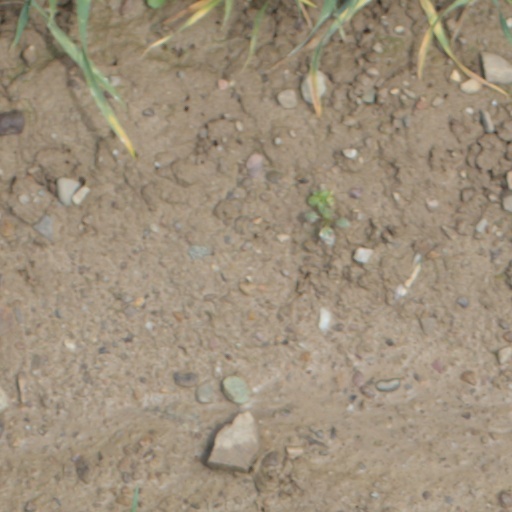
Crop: wheat